Leisure Suit Larry III: Passionate Patti in Pursuit of the Pulsating Pectorals

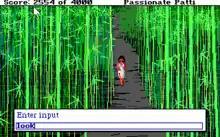

The game utilizes Sierra's Creative Interpreter (SCI0), resulting in a graphic style similar to its immediate predecessor, 1988's "Leisure Suit Larry Goes Looking for Love (in Several Wrong Places)". The controls feature a mouse-based interface and a text parser for directing the player characters' actions.